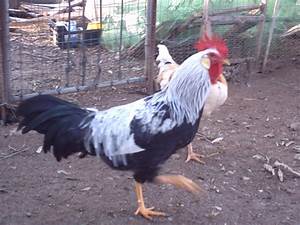
Label: gallina